Albert and Lina Stenger House

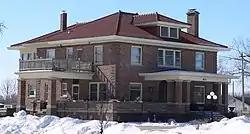
The house in 2010

The Albert and Lina Stenger House is a historic house in Columbus, Nebraska. It was built in 1907 for Albert S. Stenger, an immigrant from Alsace, and his second wife, Lina Steiner, who was an immigrant from Switzerland. They lived here with their six children and Stenger's two daughters from his first marriage. The house was designed in the Prairie School style. It remained in the Stenger family until 1948. It has been listed on the National Register of Historic Places since December 27, 2007.